Tableware

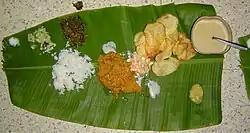
Food served on a banana leaf in Karnataka, India

Tableware can also made of other materials, such as wood (including lacquer), metals (such as pewter), tempered glass, or plastics (such as acrylics, melamine or polypropylene). Before mass-produced tableware, it was fashioned from available materials, such as wood. Industrialisation and developments in ceramic manufacture made inexpensive tableware available. It is sold either by the piece or as a matched set for a number of diners, normally four, six, eight or twelve place settings.